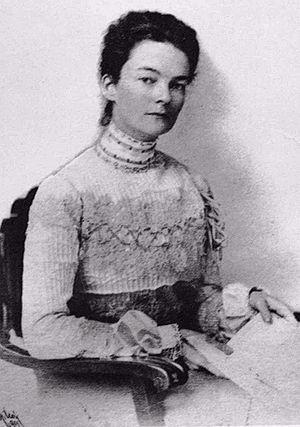
Annie Montague Alexander est une américaine à l’origine du Museum of Vertebrate Zoology de l’université de Californie, née en 1867 à Honolulu et morte en 1950.